Contemporary history of Spain

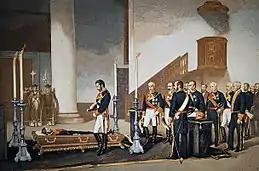
"Amadeo I in front of the coffin of General Prim", by Antonio Gisbert.

On June 30, 1858, O'Donnell formed a new government, that along with the following one would be the longest lasting of the time, until the beginning of 1863. During this period, the economic recovery was maintained and electoral corruption and disunity in the party itself was controlled.